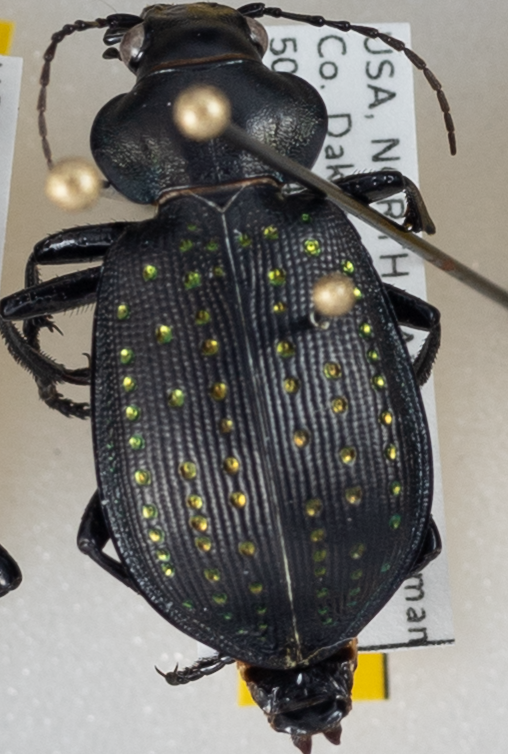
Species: Calosoma calidum
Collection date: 2023-06-20
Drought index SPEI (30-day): -0.354
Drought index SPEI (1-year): -0.278
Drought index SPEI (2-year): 0.73